Stephen Carkeek

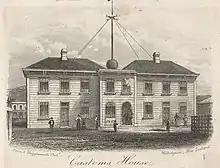
The Customs House building on the Wellington waterfront showing the time ball

During this time he was a keen amateur astronomer and member of the Wellington Athenaeum and Mechanics Institute (the "Wellington Independent" on 23 January 1866 reported the theft of one of his telescopes). He was also interested in chronometry, helping to repair the clock in St Peter's Church on Willis Street. Both these interests possibly hearkened back to his years at sea. In 1862 Carkeek suggested that a transit observatory and time ball – the first in New Zealand – be added to the new Customs House due to be built on reclaimed land on the Wellington waterfront; a time service was important for captains of visiting ships needing to correct their chronometers. In December 1863 an astronomical clock arrived from Britain, and it was connected electrically to the time ball so that the ball dropped at noon each day (but never on Sundays). The time ball began operation on 8 March 1864. Carkeek used a 23-inch transit instrument in the adjacent observatory to establish its longitude (174° 49′ 15′′). The combined facility was known as the Provincial Observatory; at the time of its first drop, Carkeek claimed the time ball was the first in the Southern Hemisphere, and himself the country's first astronomer.